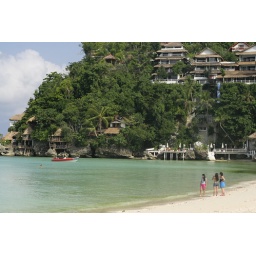
boracay beach is one of the famous tourist spot here in the philippines this is the diniwed hotel located at the top of the hill